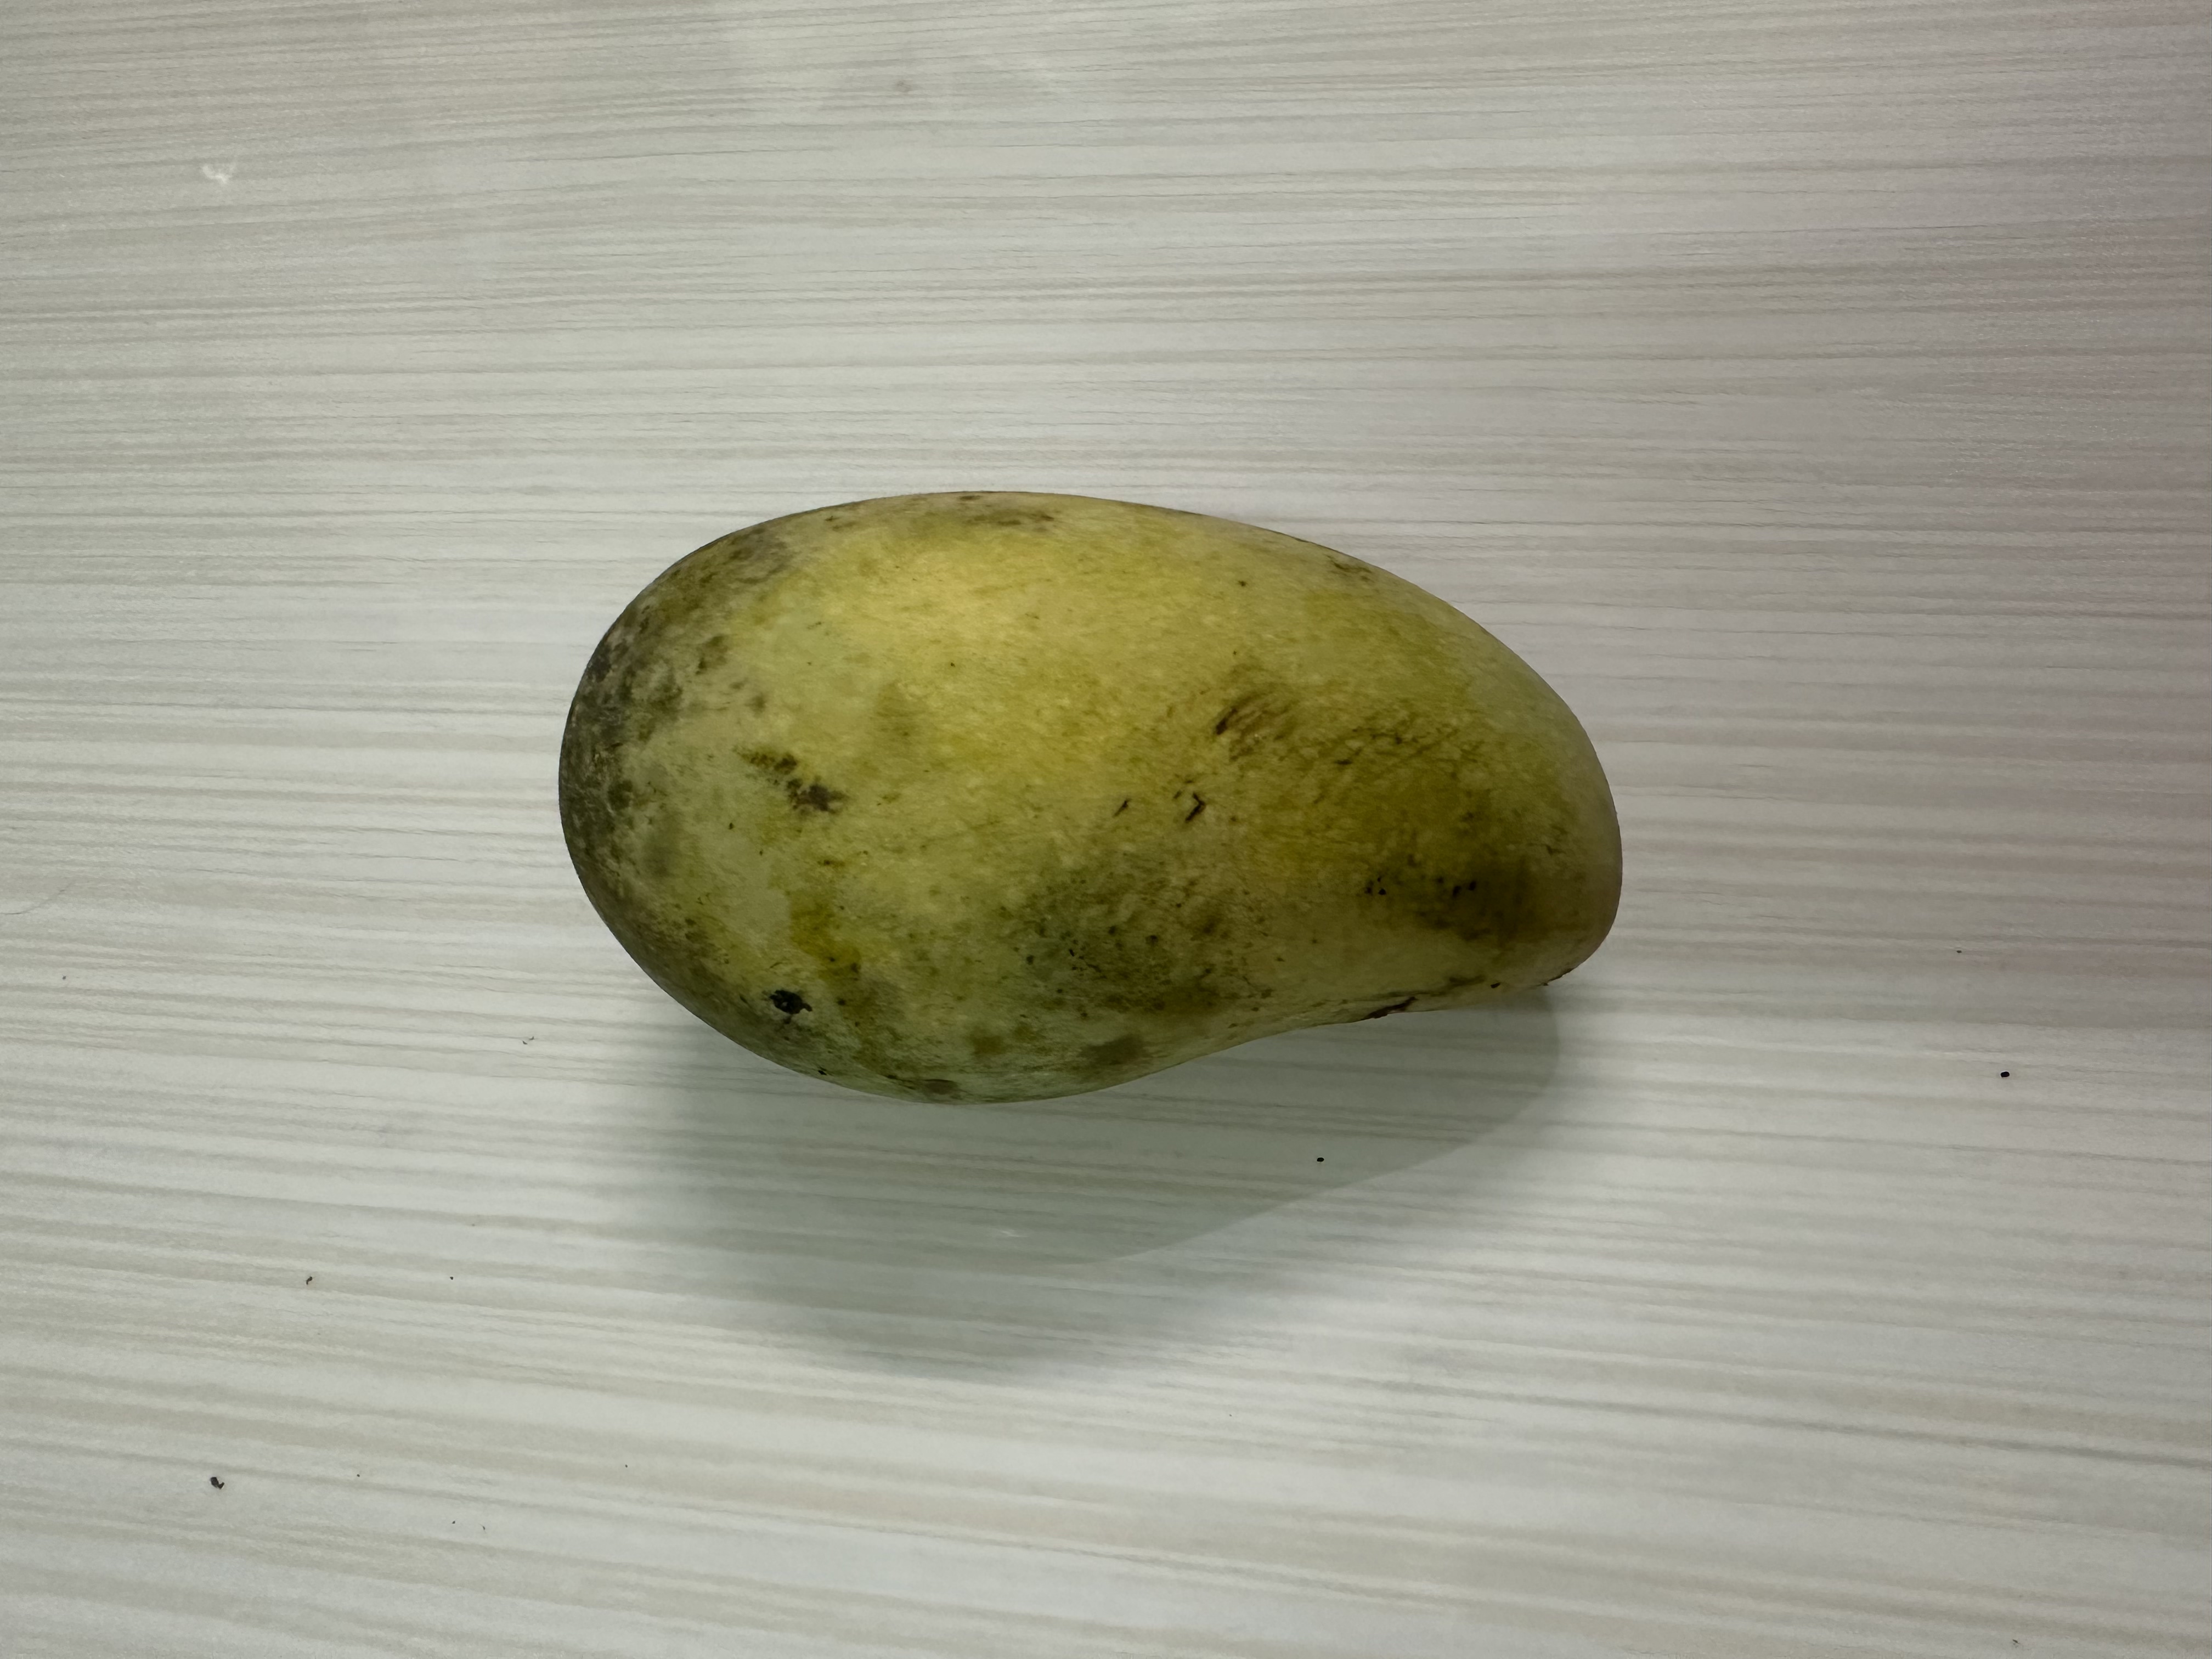
Mango variety: Katimon